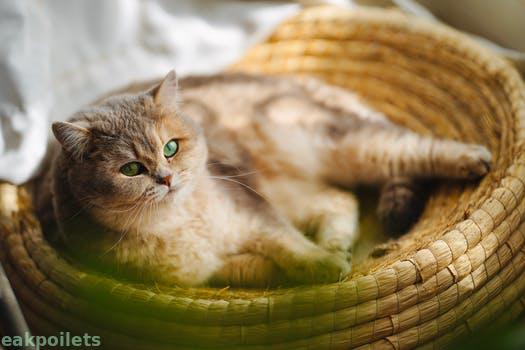
Label: Watermark